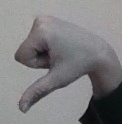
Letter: waw